Mary M. Knight

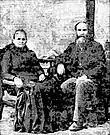
Mr. and Mrs. Charles S. Dunbar

Knight was born on September 2, 1854, in Ingham County, Michigan. The family ancestors settled in the southern Michigan state after coming to America from Scotland.